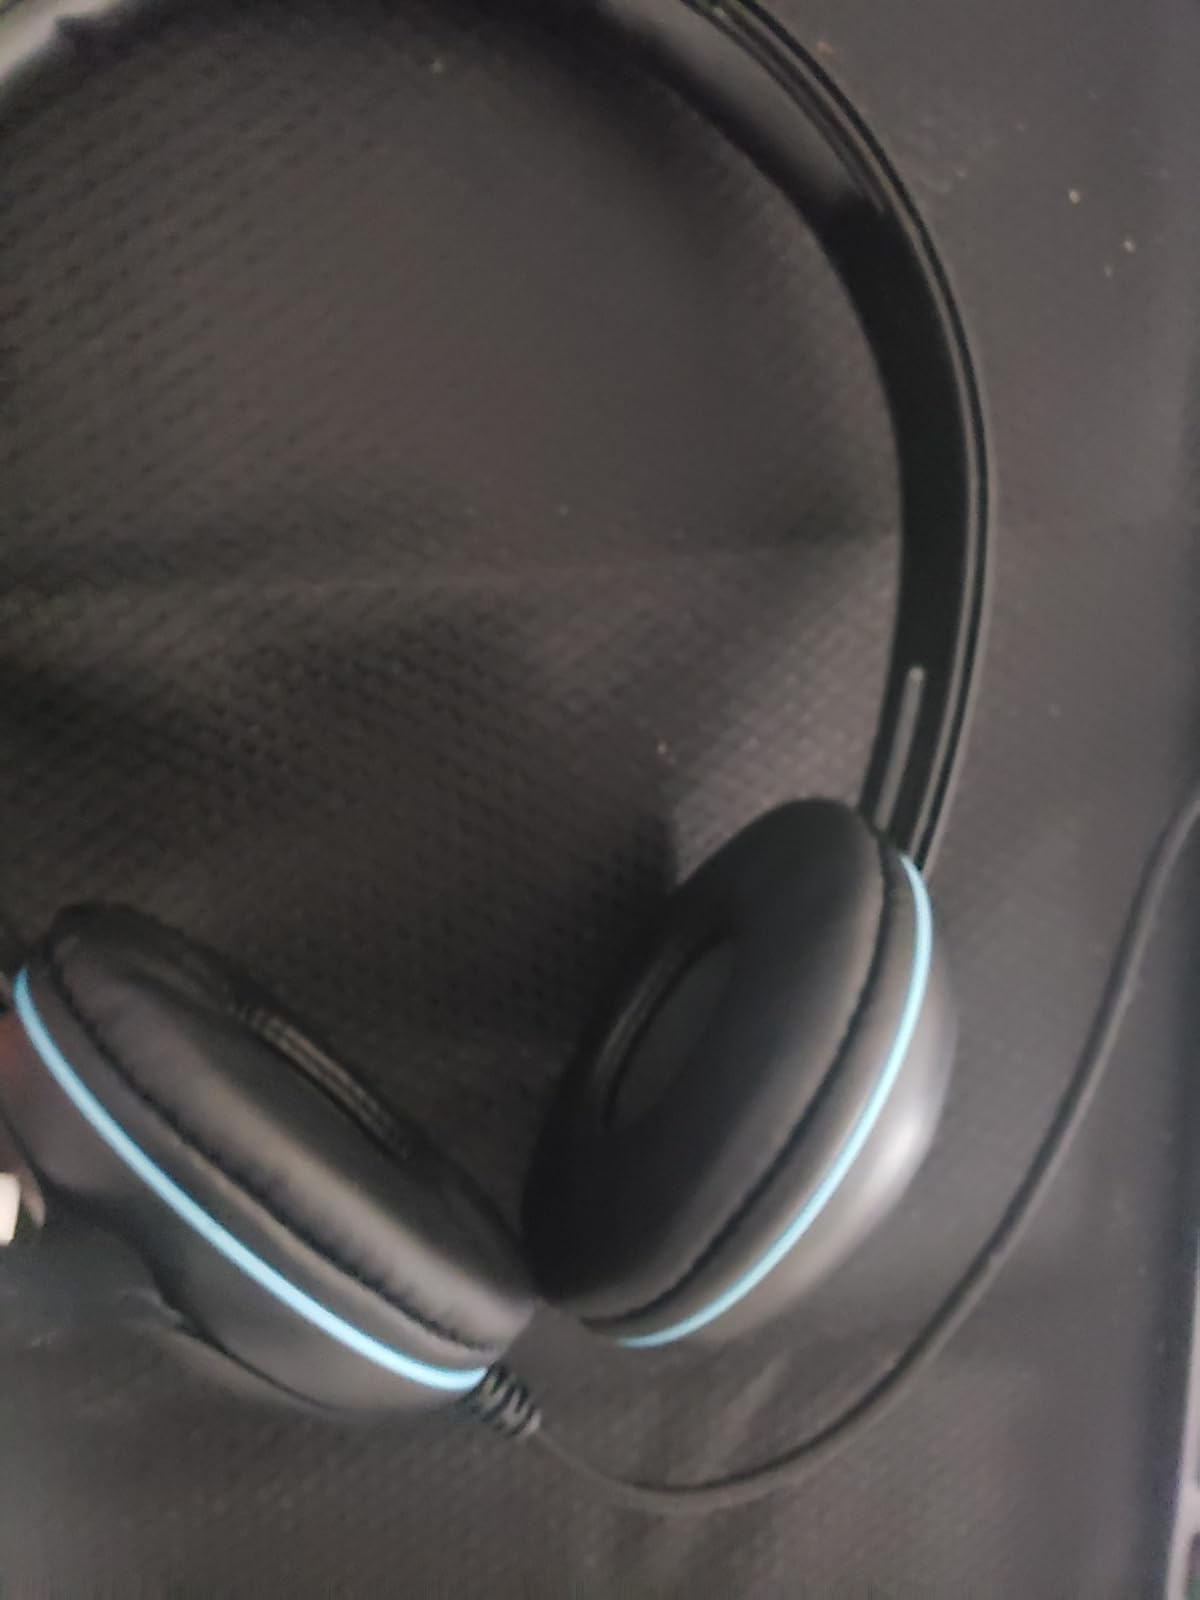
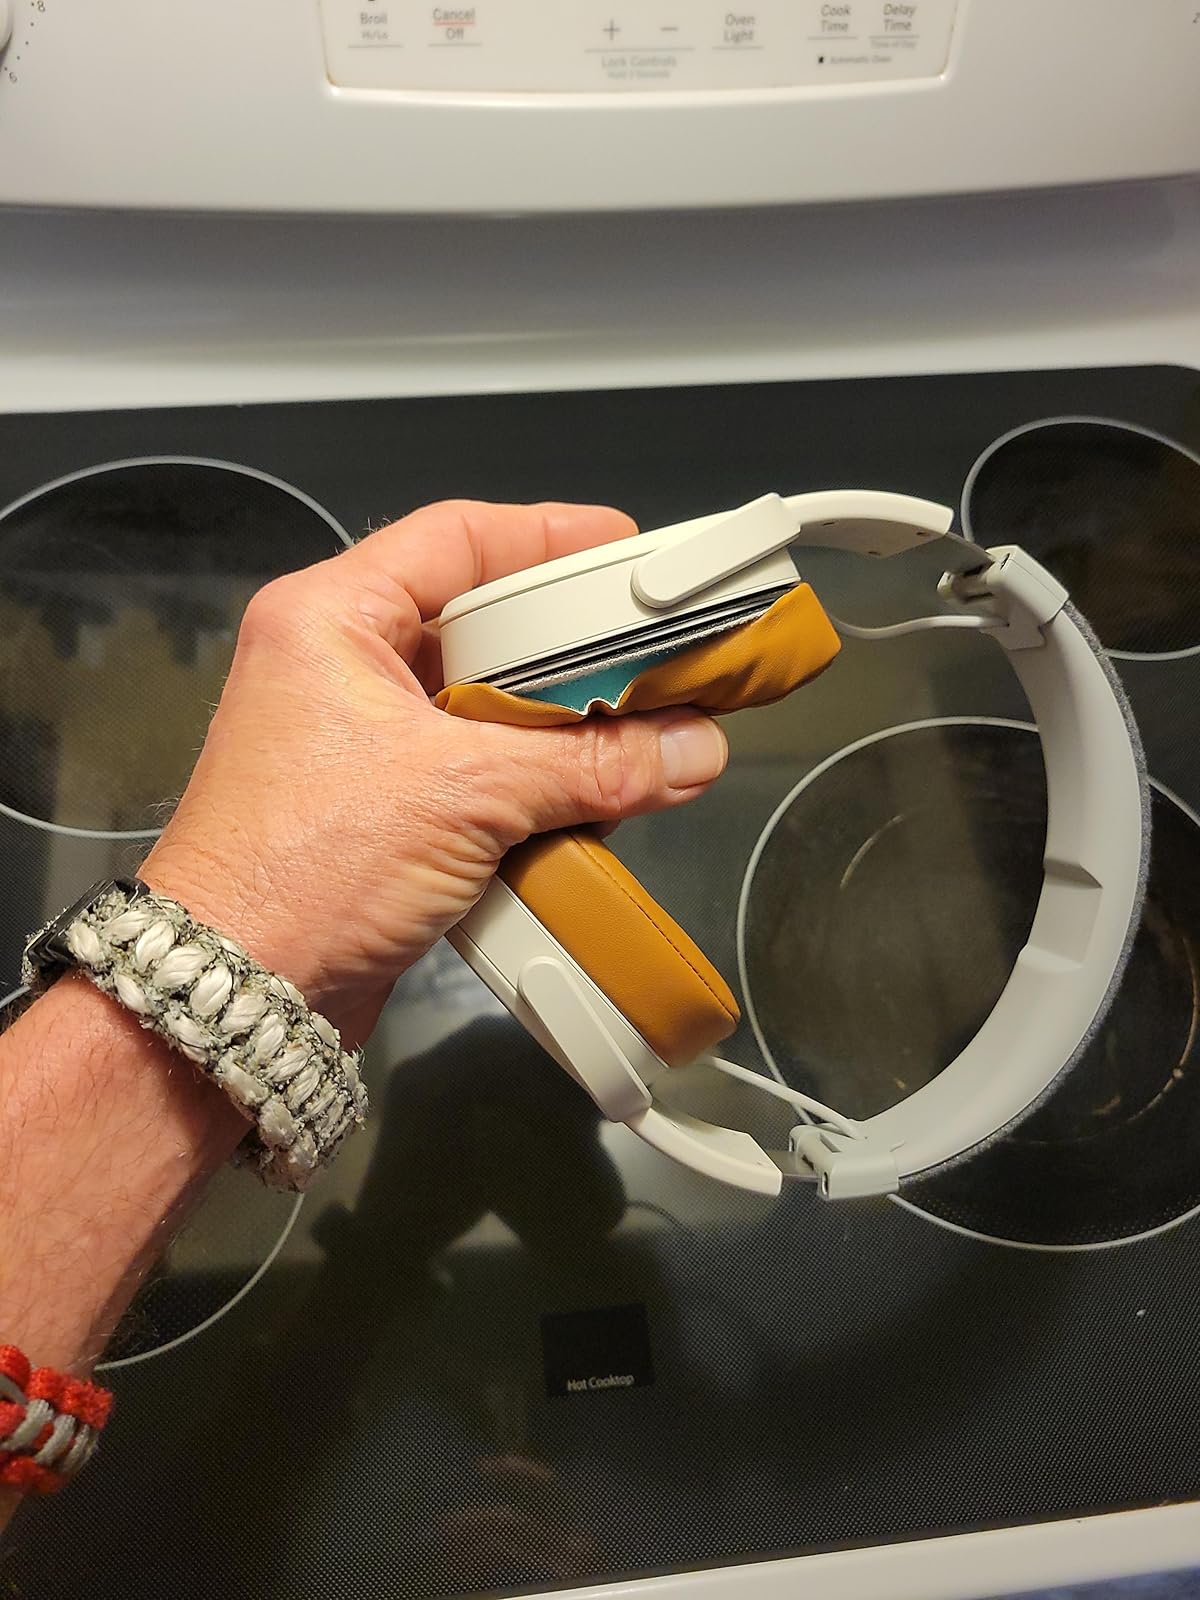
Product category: headphones
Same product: no